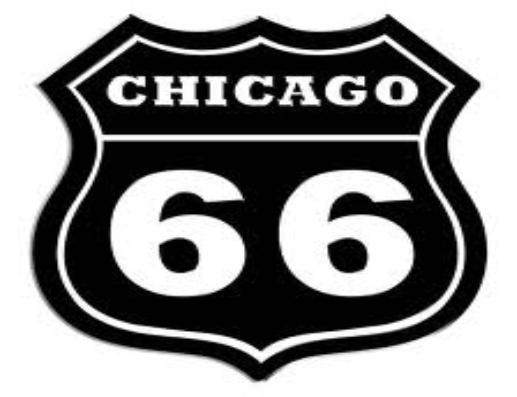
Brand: Chicago
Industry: Others